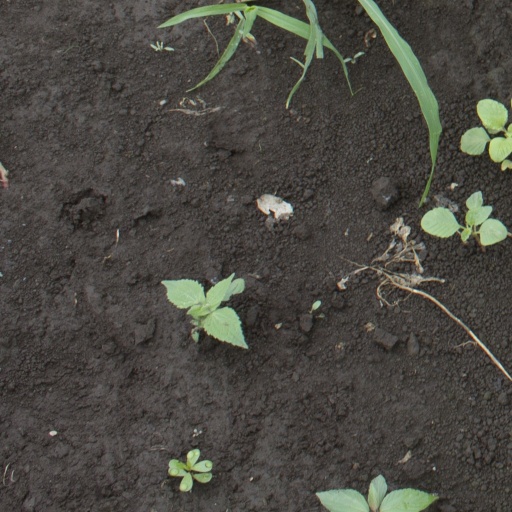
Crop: soybean